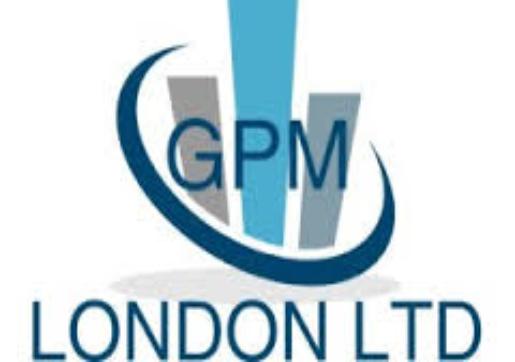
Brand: GPM
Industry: Electronic